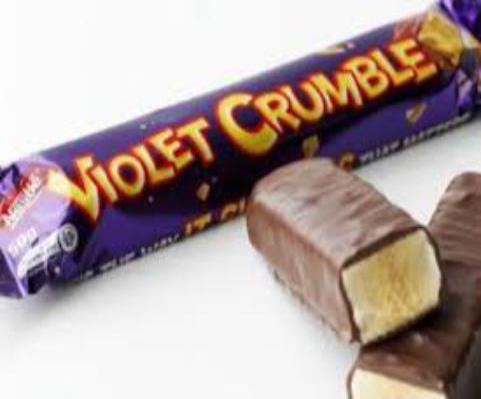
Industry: Food